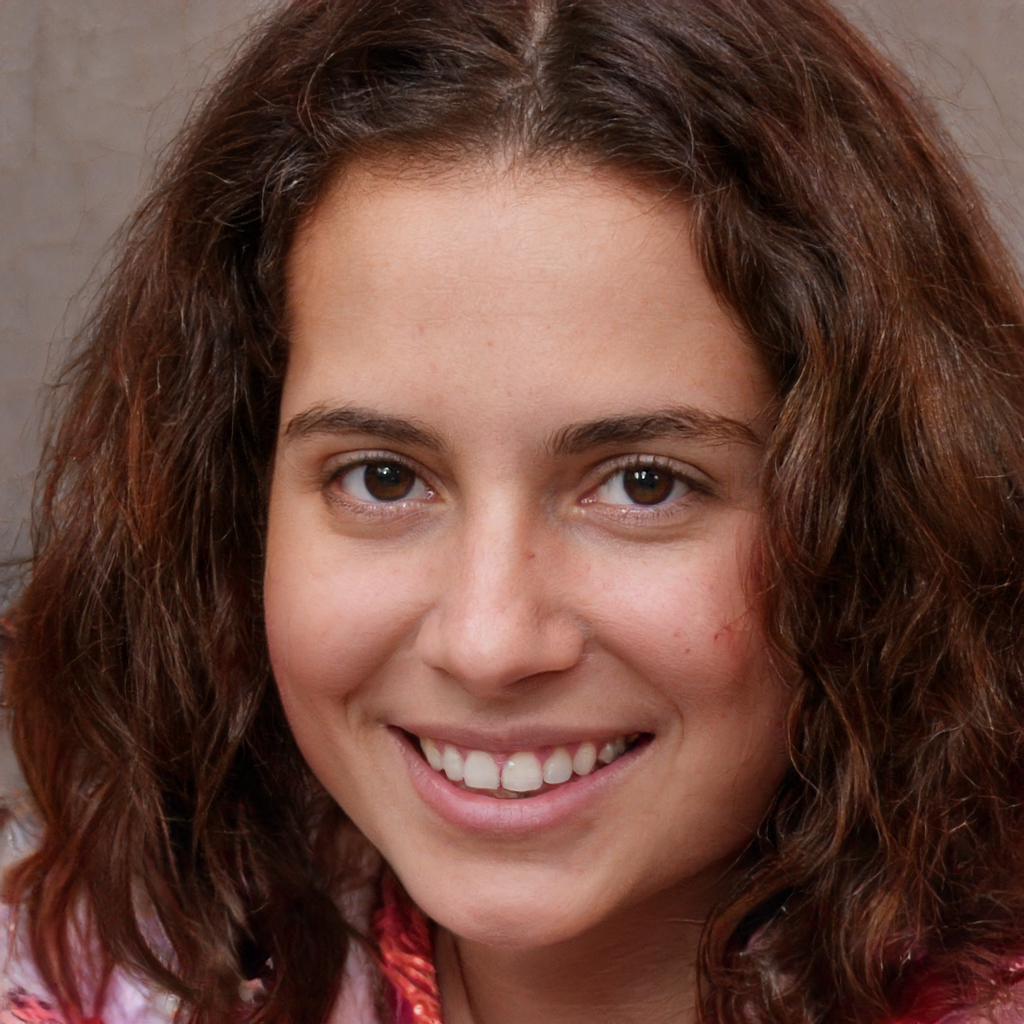
Gender: Female